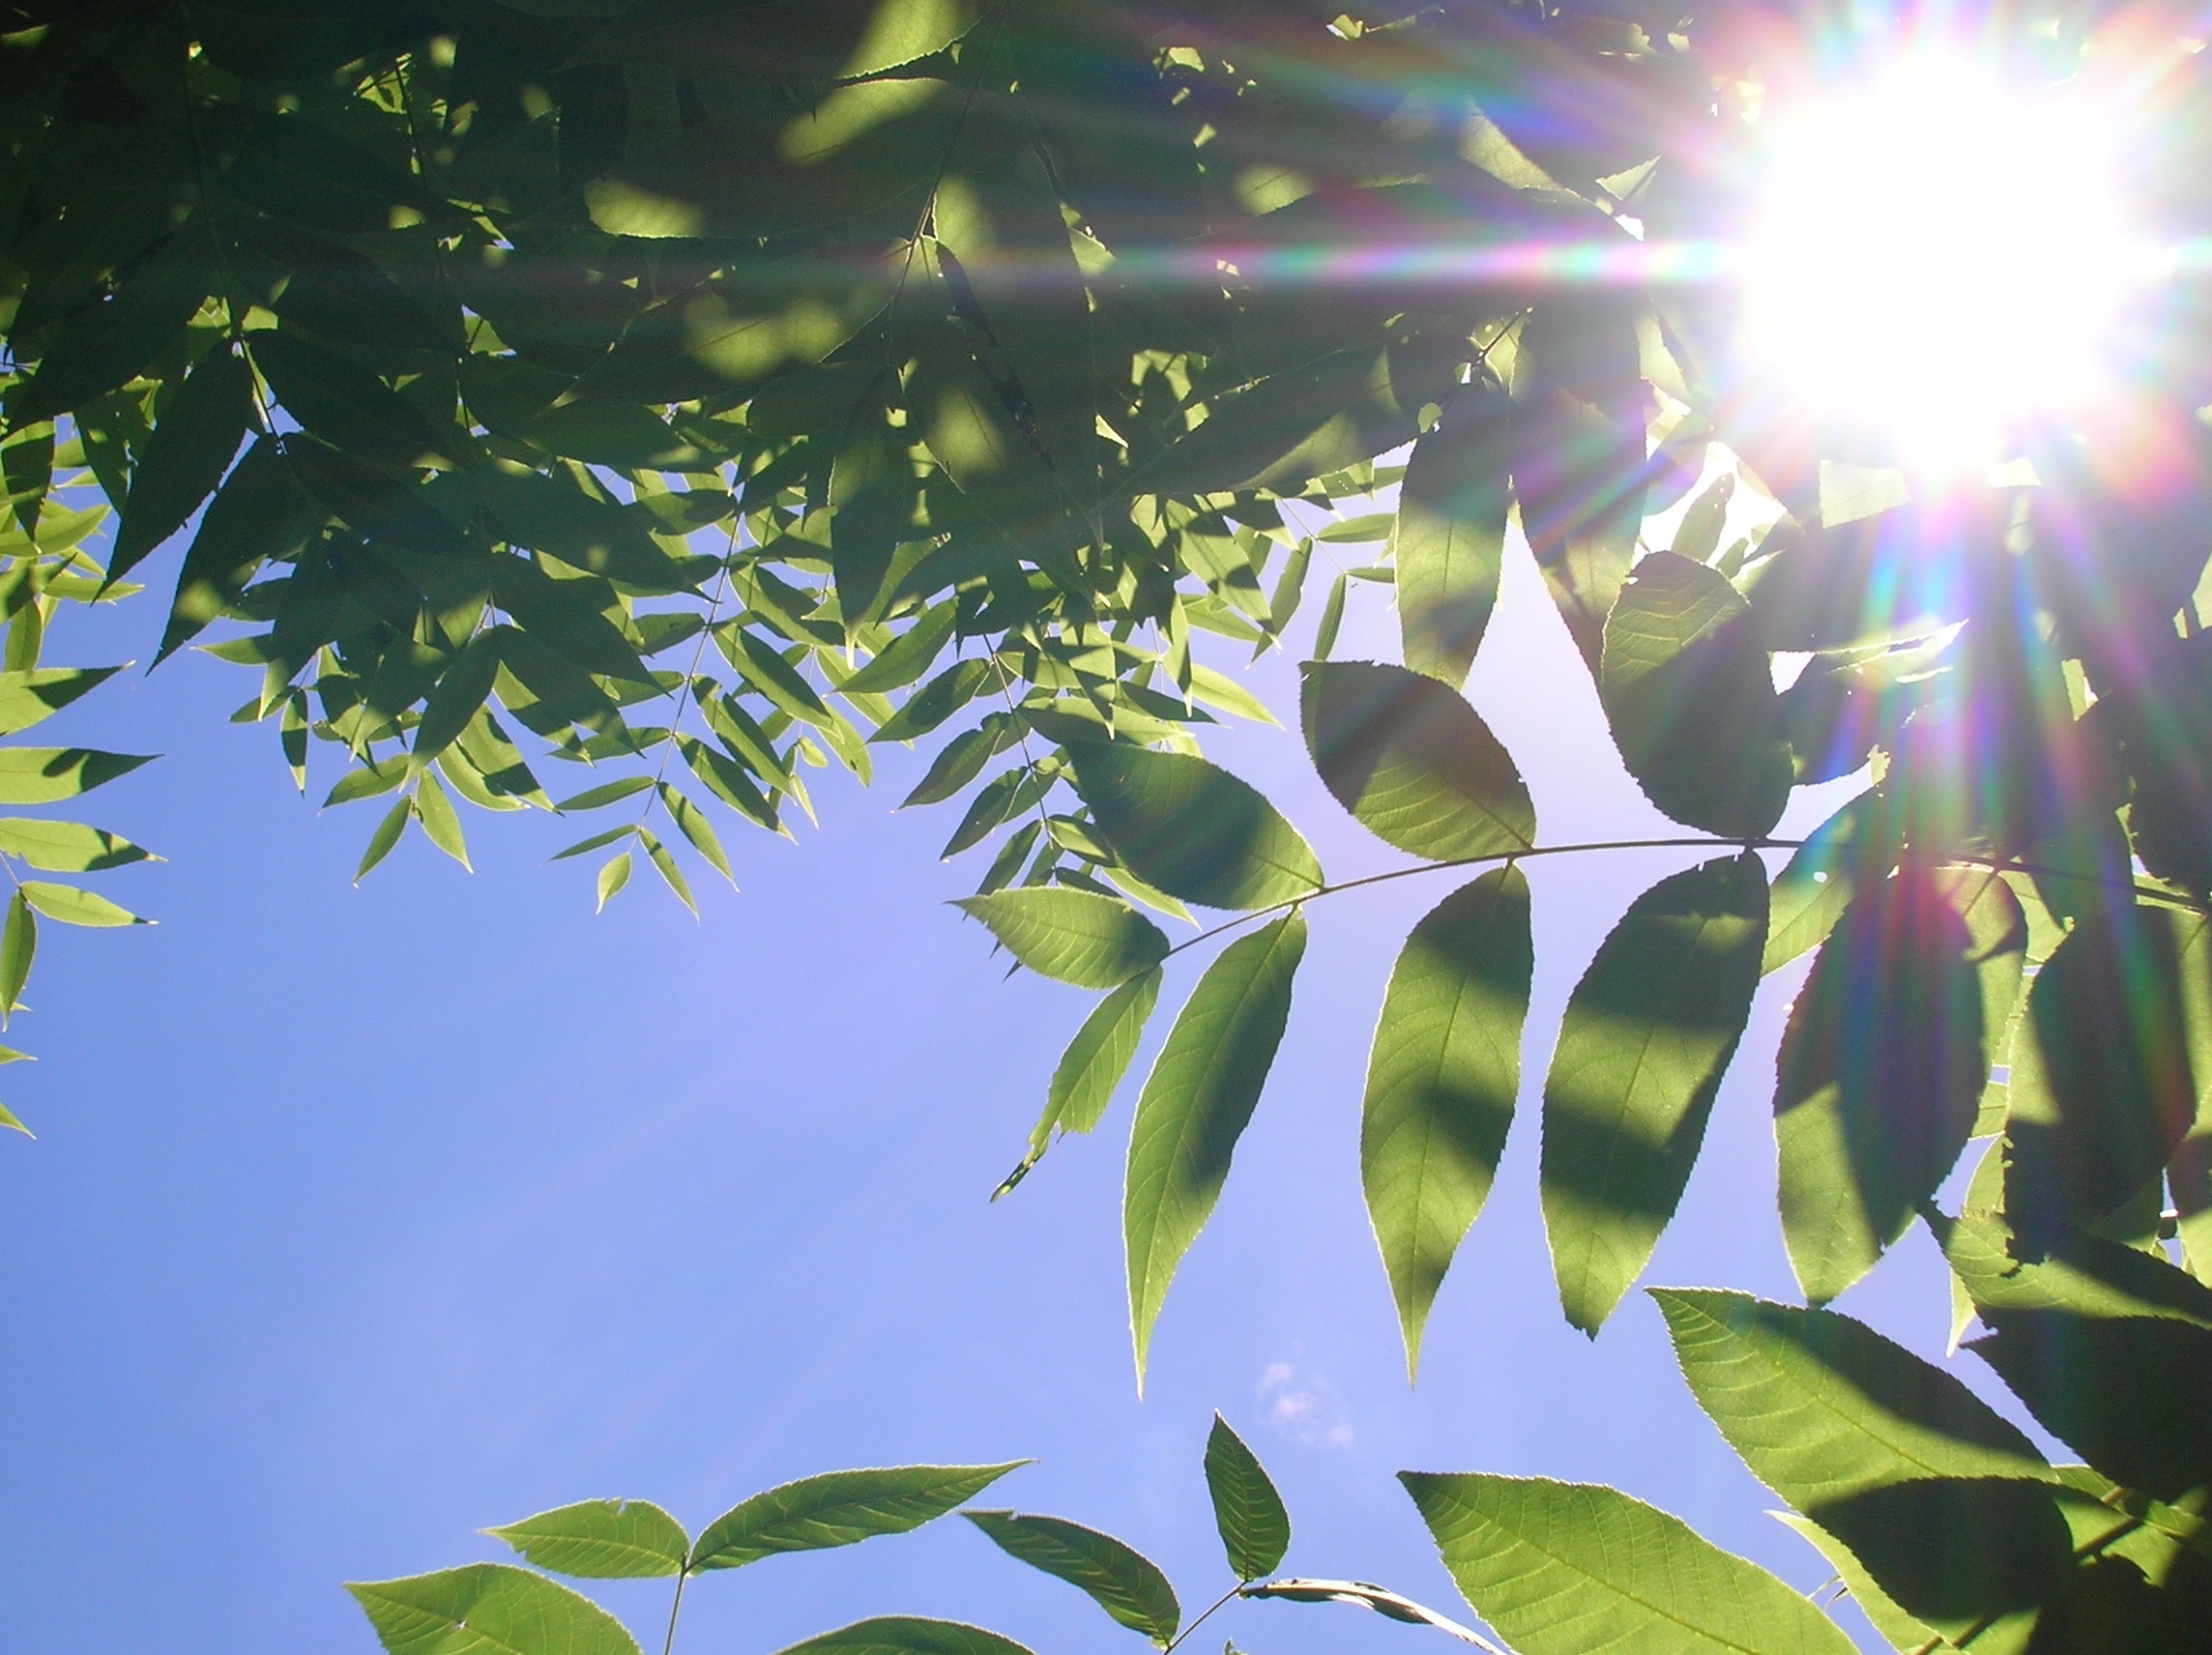
tree, branch, light, plant, sunlight, leaf, flower, green, jungle, botany, flora, leaves, sunbeams